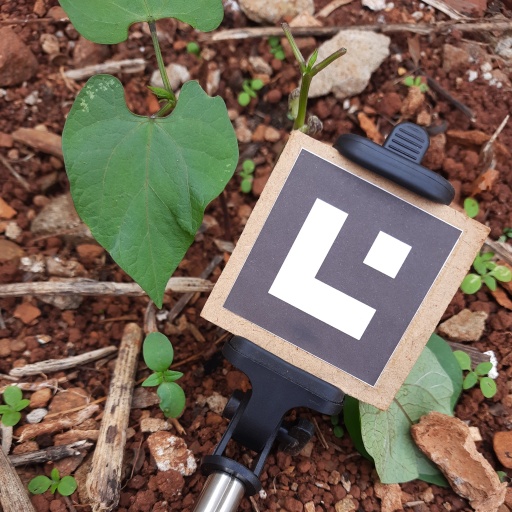
Observations: wavy surface, no eating holes, under shade